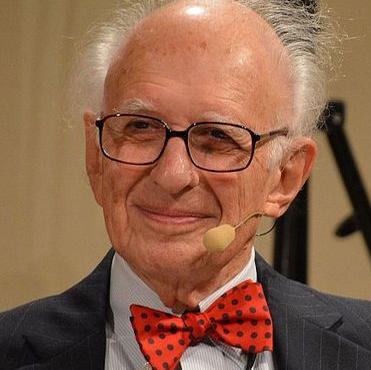
Age: 83